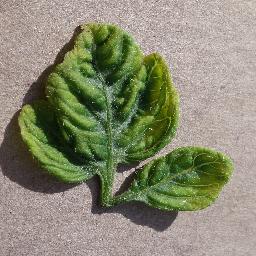
Label: Tomato___Tomato_Yellow_Leaf_Curl_Virus